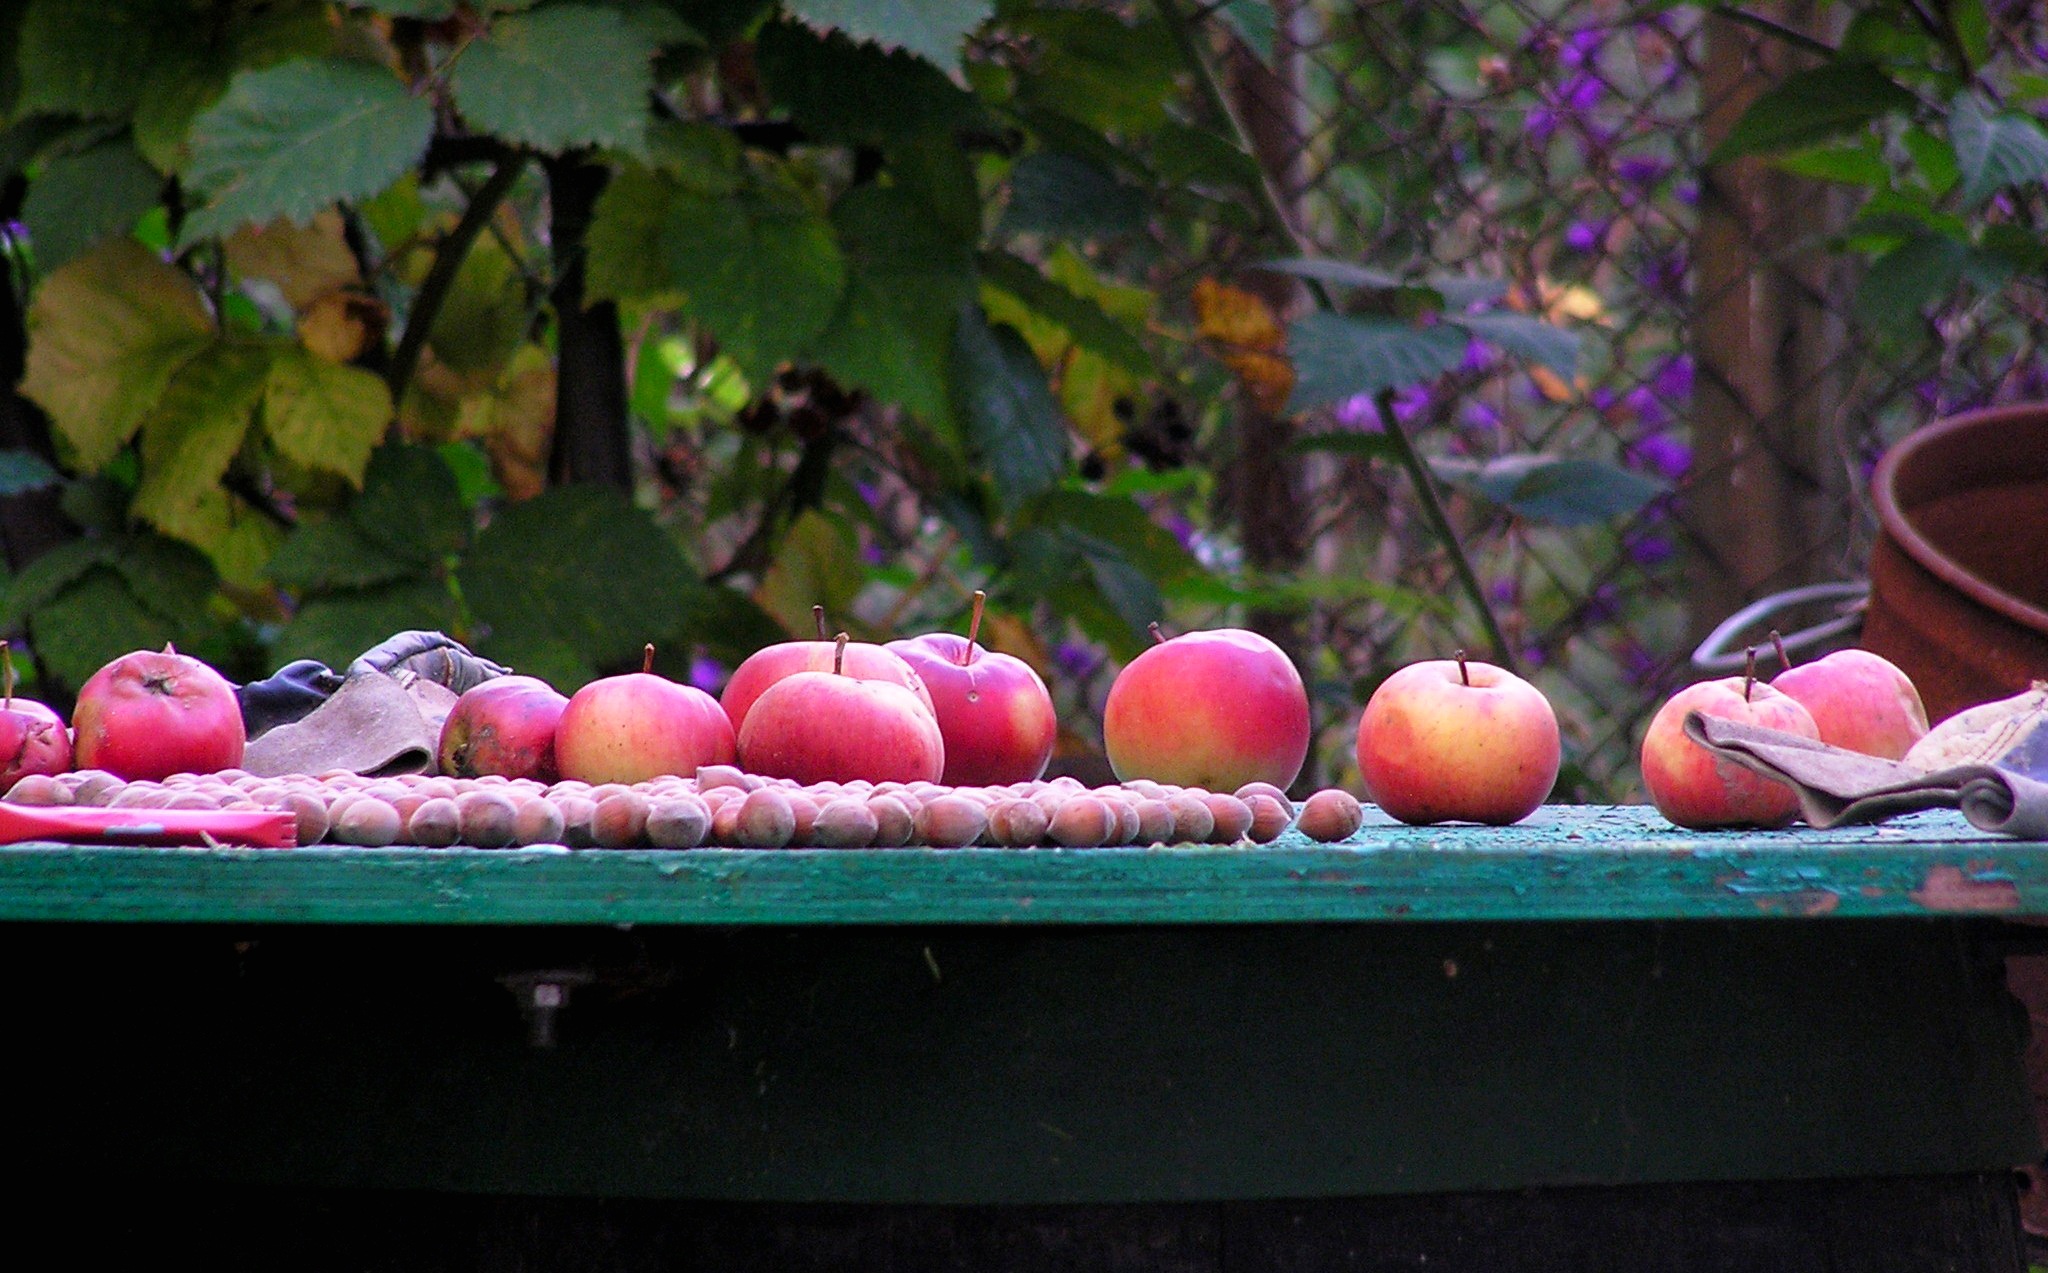
apple, branch, plant, fruit, flower, food, produce, autumn, apples, hazelnuts, flowering plant, rose family, land plant